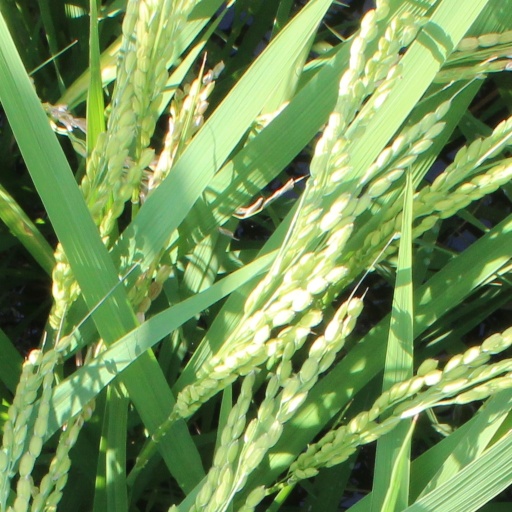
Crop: rice